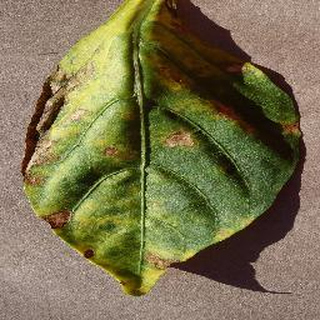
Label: bell_pepper_bacterial_spot